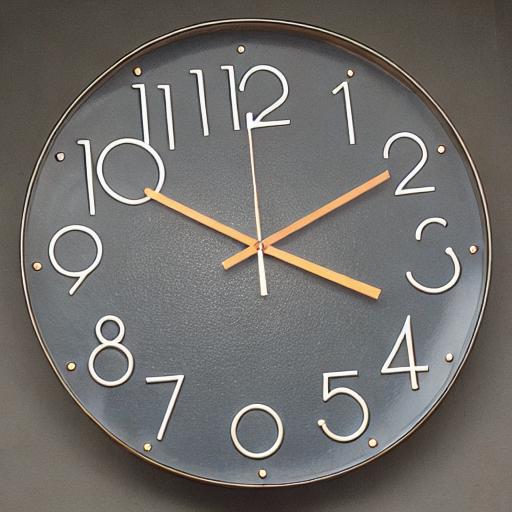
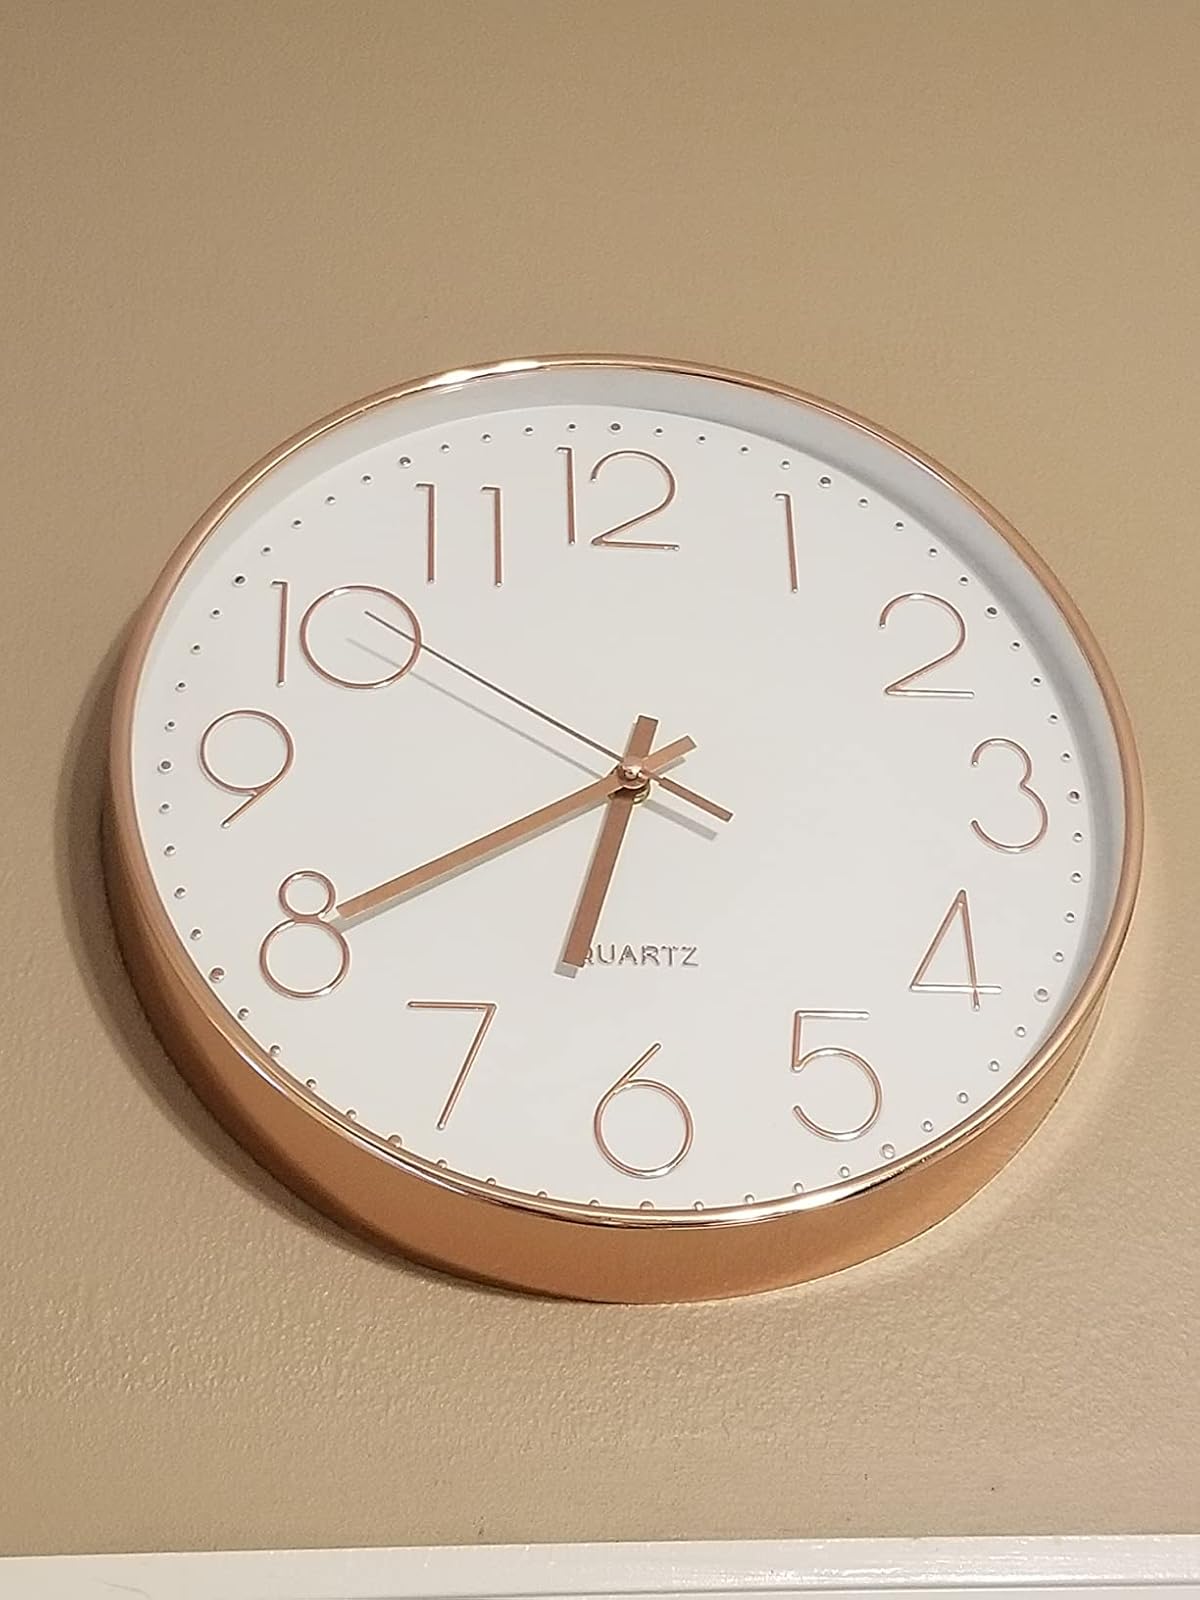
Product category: clock
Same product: no